Sky position (RA, Dec in degrees): 172.395, 2.661
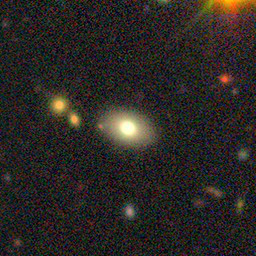
Galaxy morphology: In-between Round Smooth Galaxies